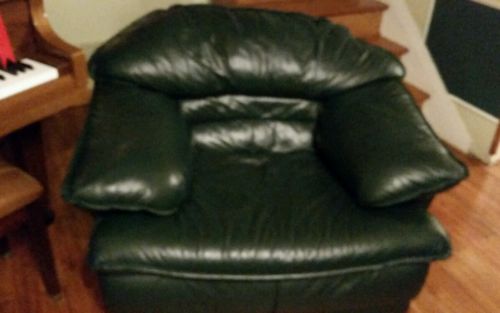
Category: sofa